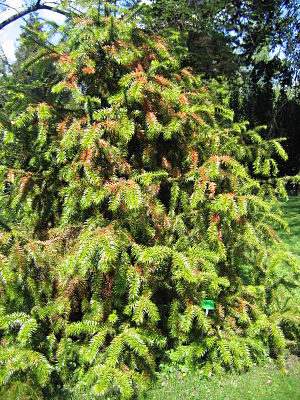
Cunninghamia lanceolata
Cunninghamia lanceolata er et stedsegrønt nåletræ af Cypres-familien, som kan blive op til 15m her i Danmark, og op til 40 meter under gunstige omstændigheder i hjemlandet, Kina. På dansk bruges nogen gange navnet kinesisk ligkistetræ